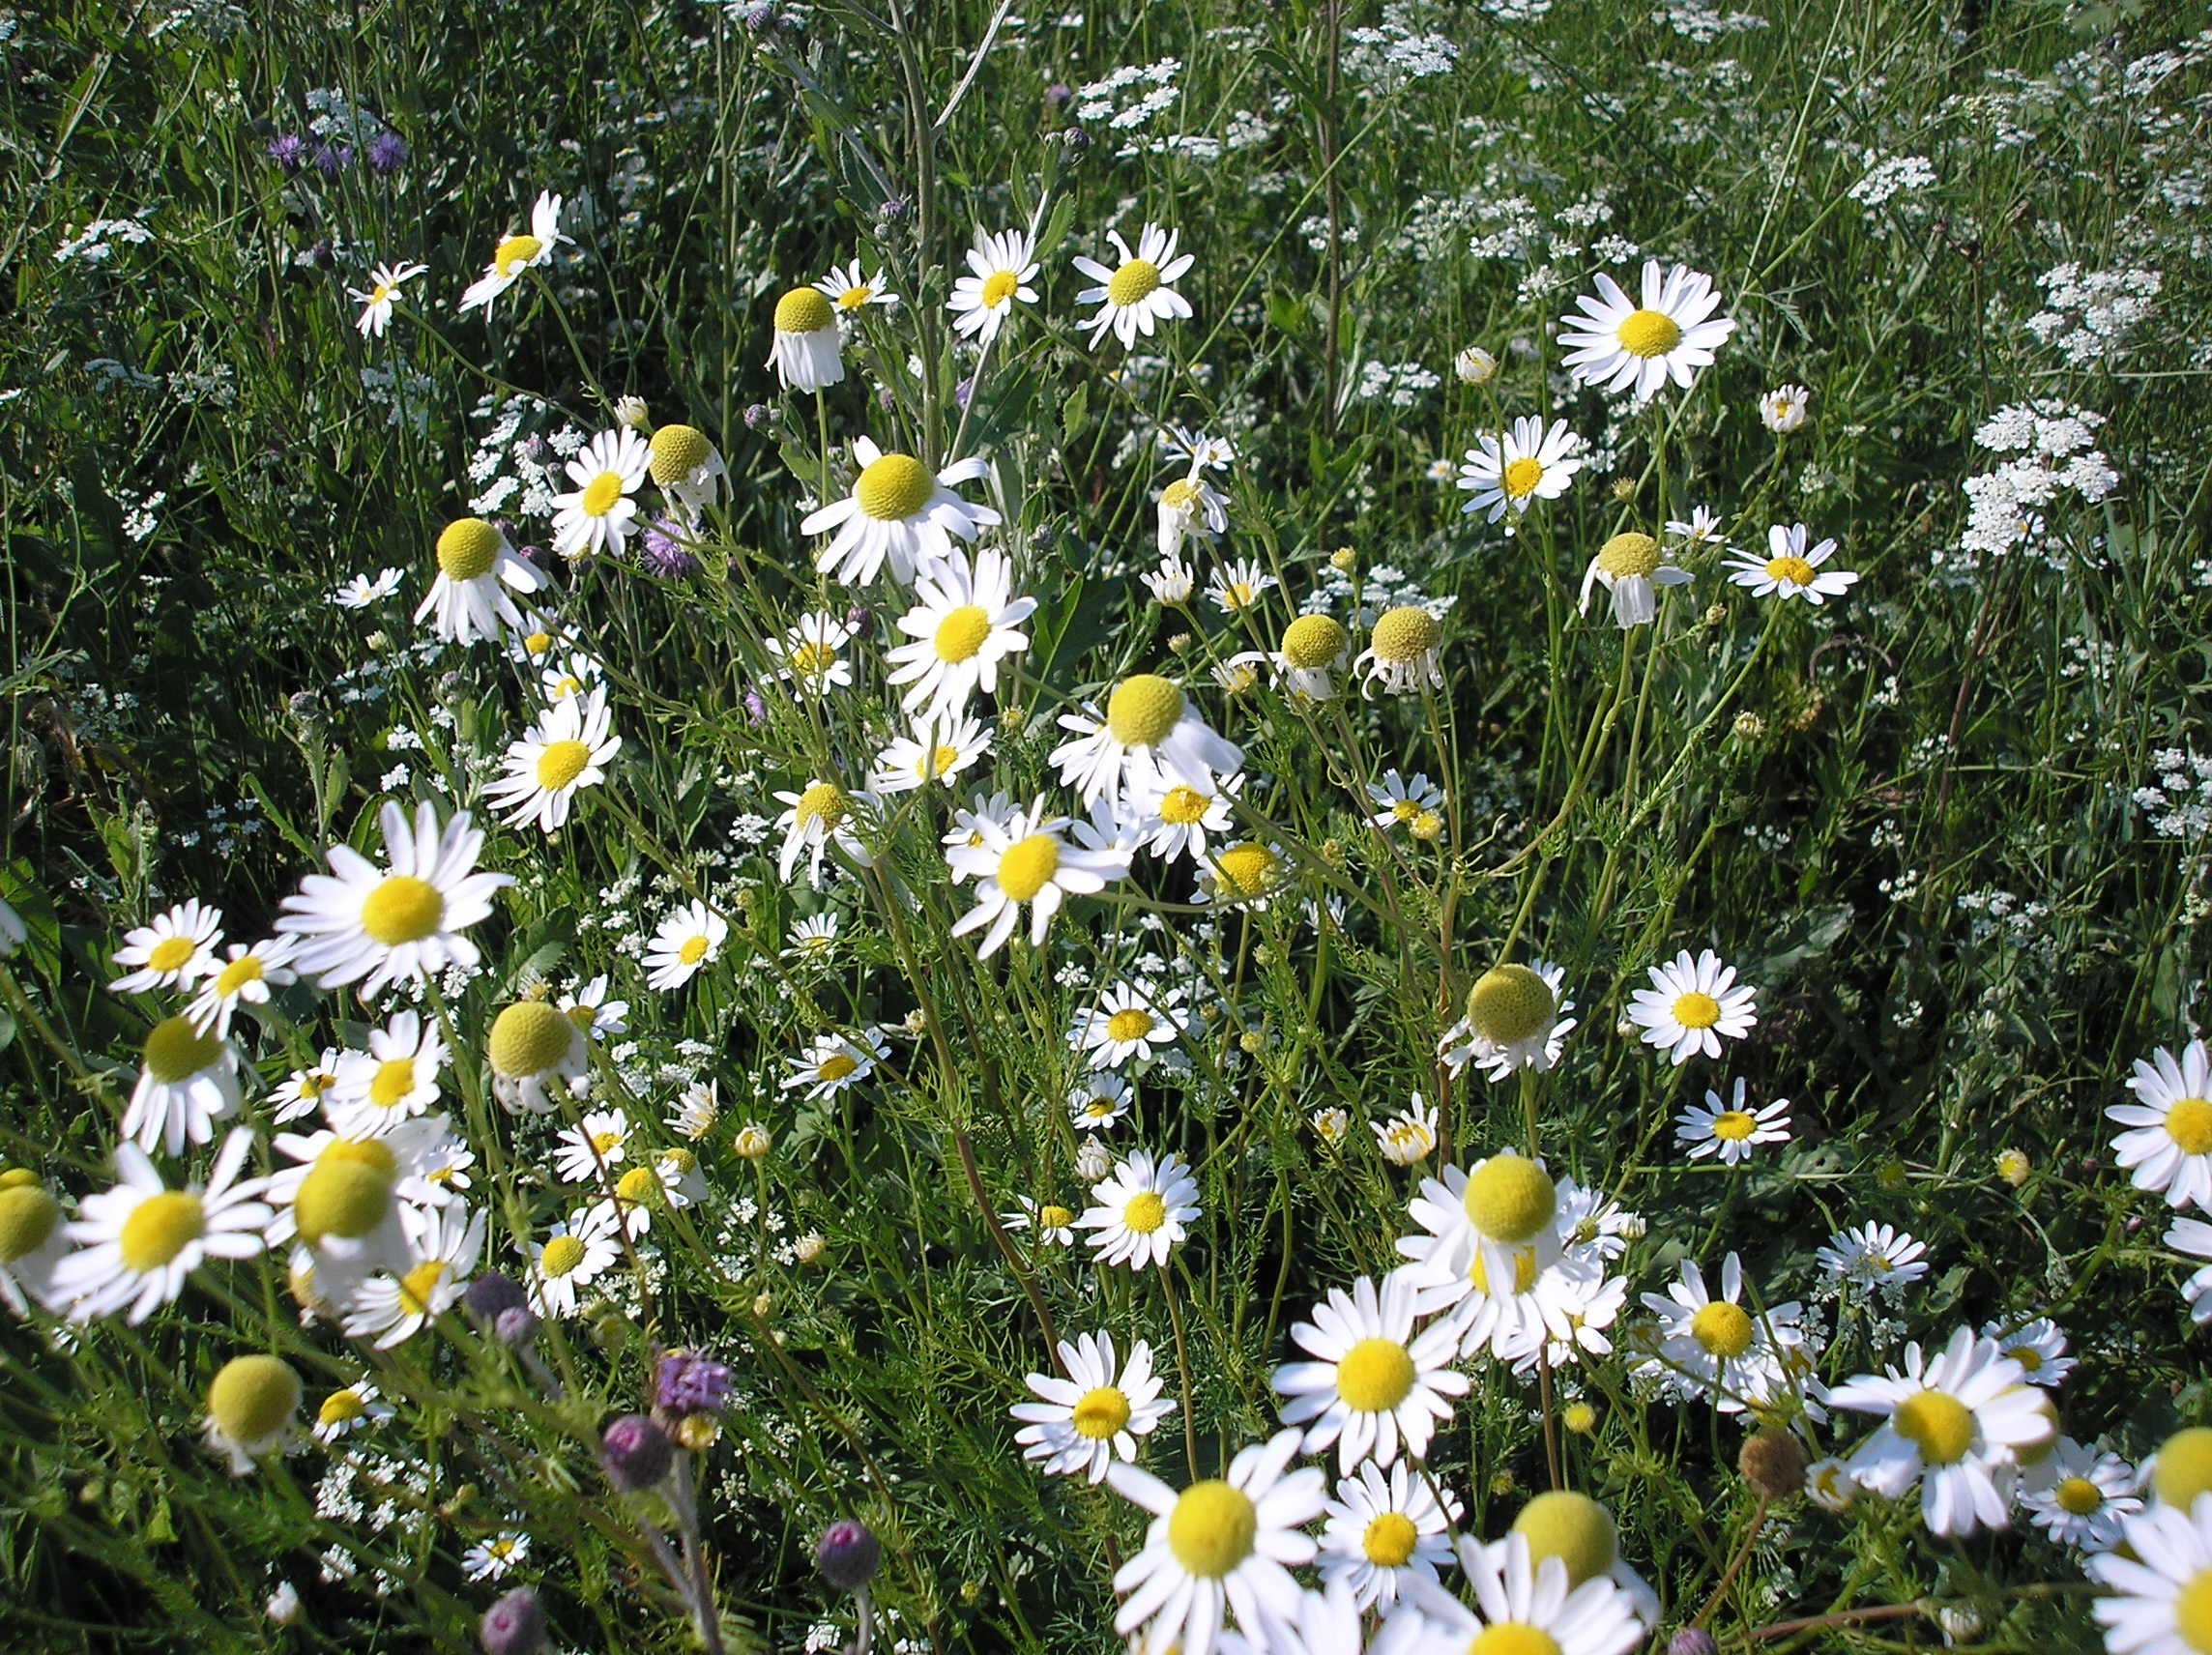
blossom, plant, field, meadow, stem, leaf, flower, bloom, floral, daisy, environment, herb, natural, botany, agriculture, garden, flora, botanical, plants, wildflower, flowers, flower bed, outdoors, vegetation, petals, wildflowers, horticulture, organic, flowering plant, daisy family, oxeye daisy, annual plant, land plant, chamaemelum nobile, marguerite daisy, tanacetum parthenium, garden cosmos